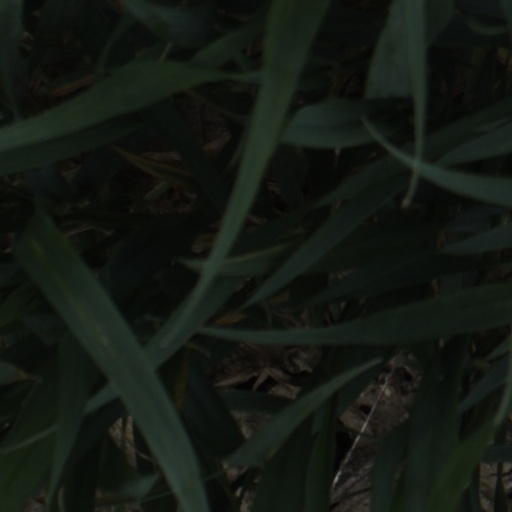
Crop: wheat